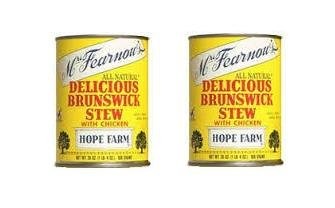
Item Name: Mrs Fearnow's Delicious Brunswick Stew with Chicken - 20 oz (2 Cans)
Value: 2.0
Unit: Count

Price: 7.66